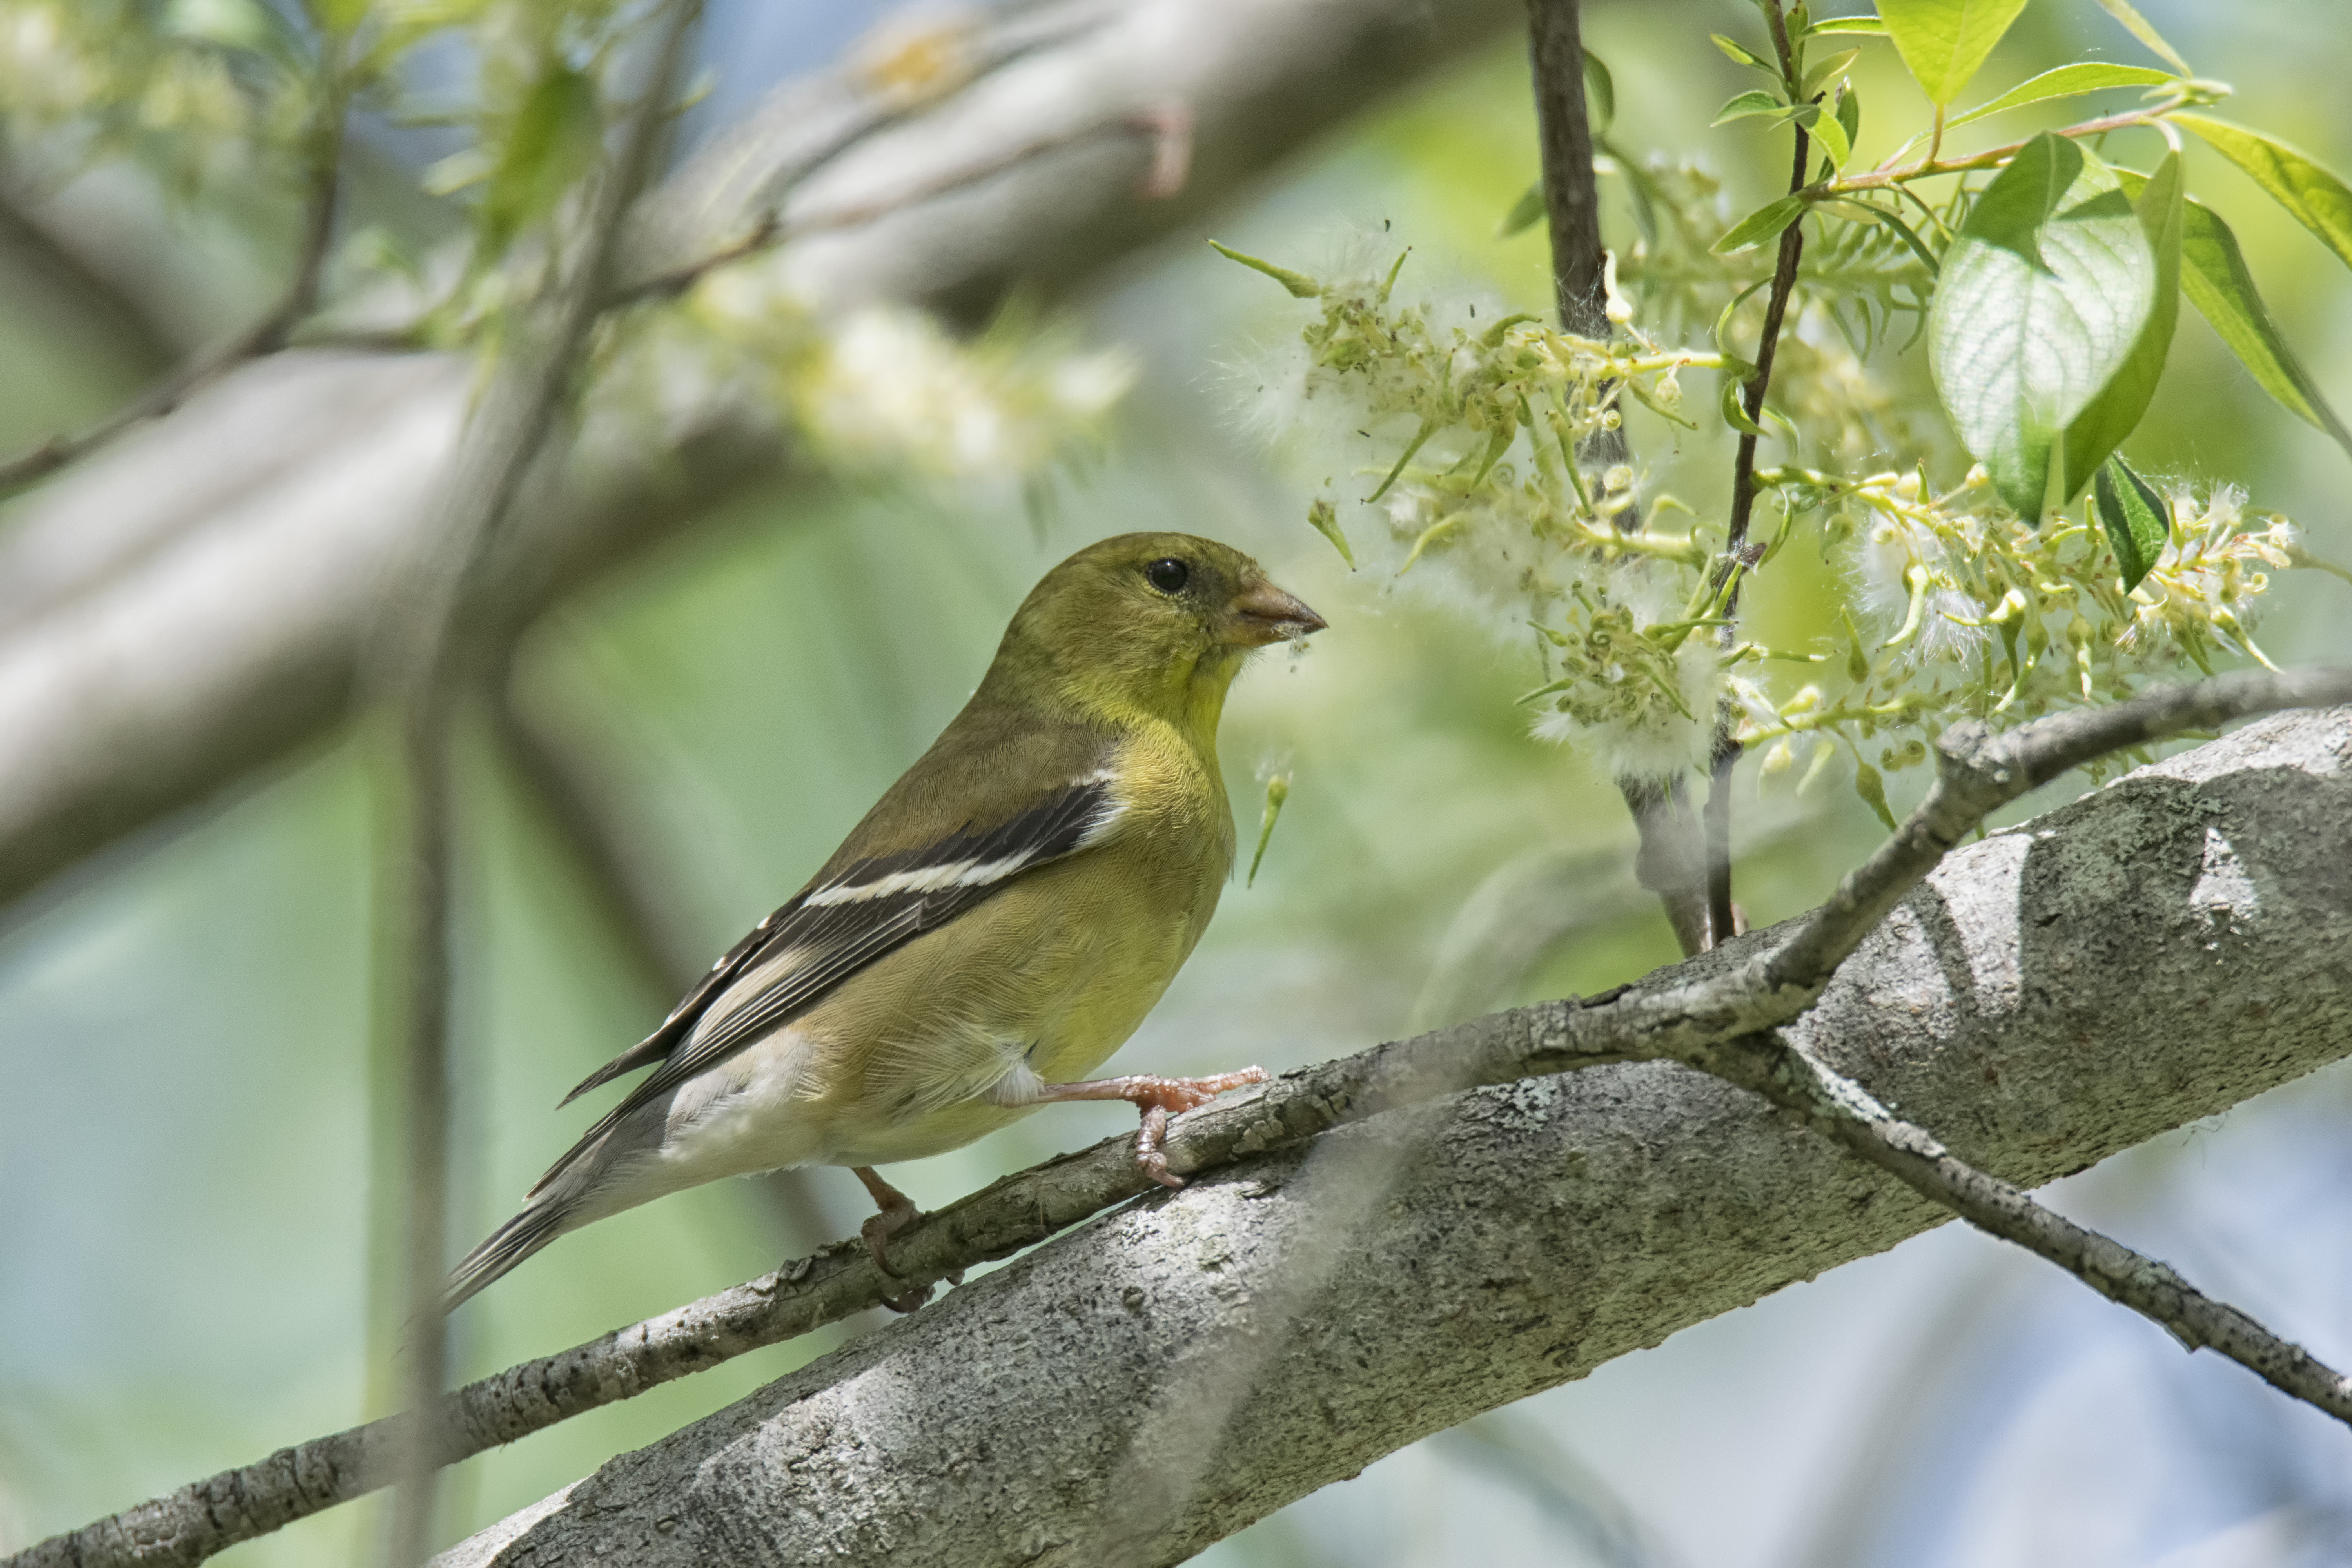
nature, branch, bird, wildlife, beak, fauna, american, canada, vertebrate, jaune, sparrow, quebec, finch, goldfinch, sherbrooke, oiseau, chardonneret, brambling, old world flycatcher, perching bird, emberizidae, nightingale